Gauge (firearms)

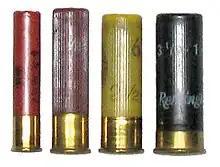
Left to right: .410 bore, 28-gauge, 20-gauge, and 12-gauge shotgun shells

The six most common shotgun gauges, in descending order of size, are the 10 gauge, 12 gauge, 16 gauge, 20 gauge, 28 gauge, and .410 bore. By far, the most popular is the 12 gauge, particularly in the United States. The 20-gauge shotgun is the next most popular size, and is popular for upland game hunting. The next most popular sizes are the .410 bore and the 28 gauge. The least popular sizes are the 10 gauge and the 16 gauge; while far less common than the other four gauges, they are still commercially available.